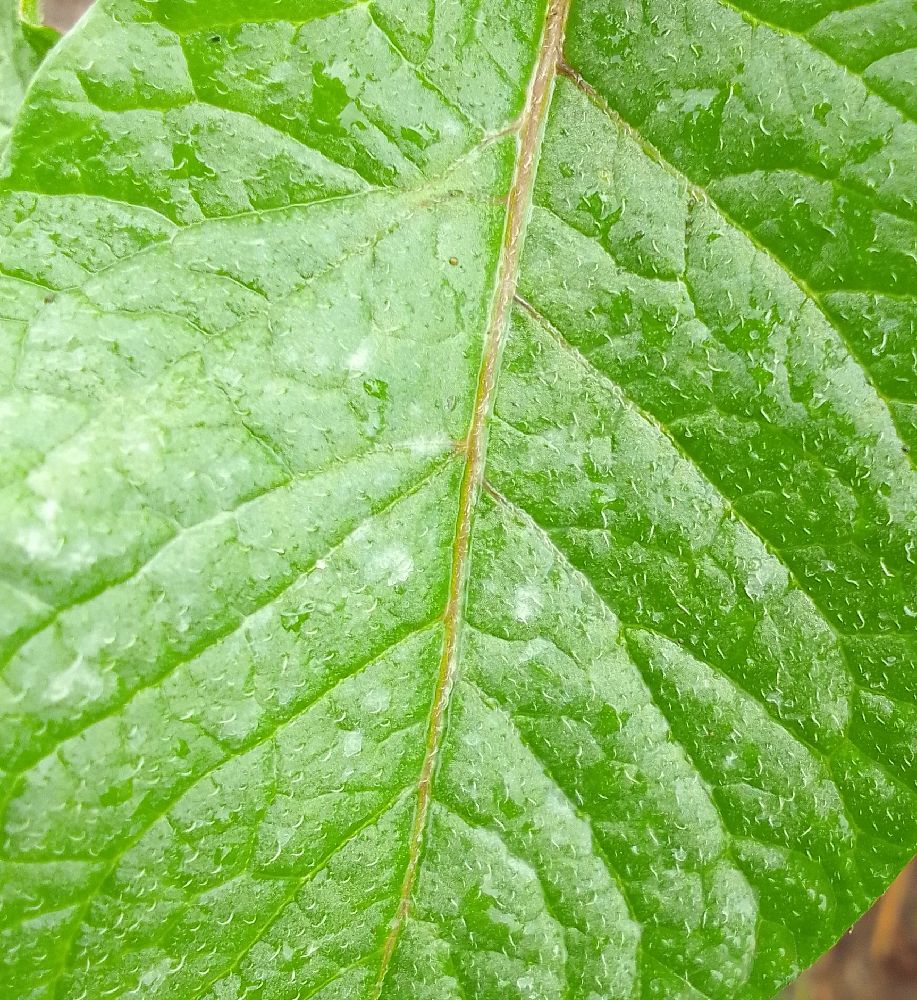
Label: Healthy